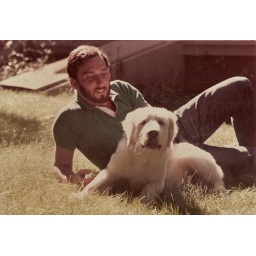
man and dog - photo found in the street